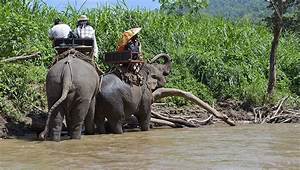
Label: elefante